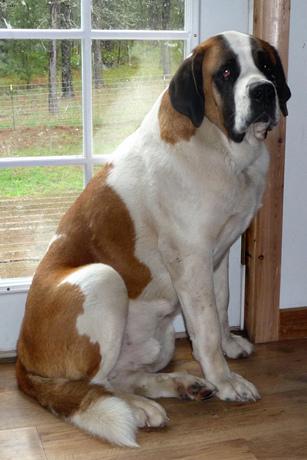
Breed: saint bernard